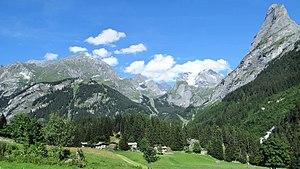
Hameau de Cholière Grand Marchet Mont Bochor
Pralognan-la-Vanoise est une commune française située dans le département de la Savoie, en région Auvergne-Rhône-Alpes. Village de montagne du massif de la Vanoise, en Tarentaise, il comptait 724 habitants en 2017.